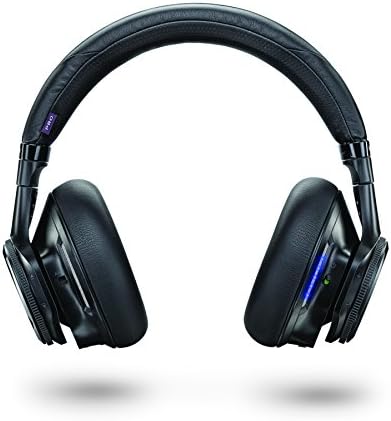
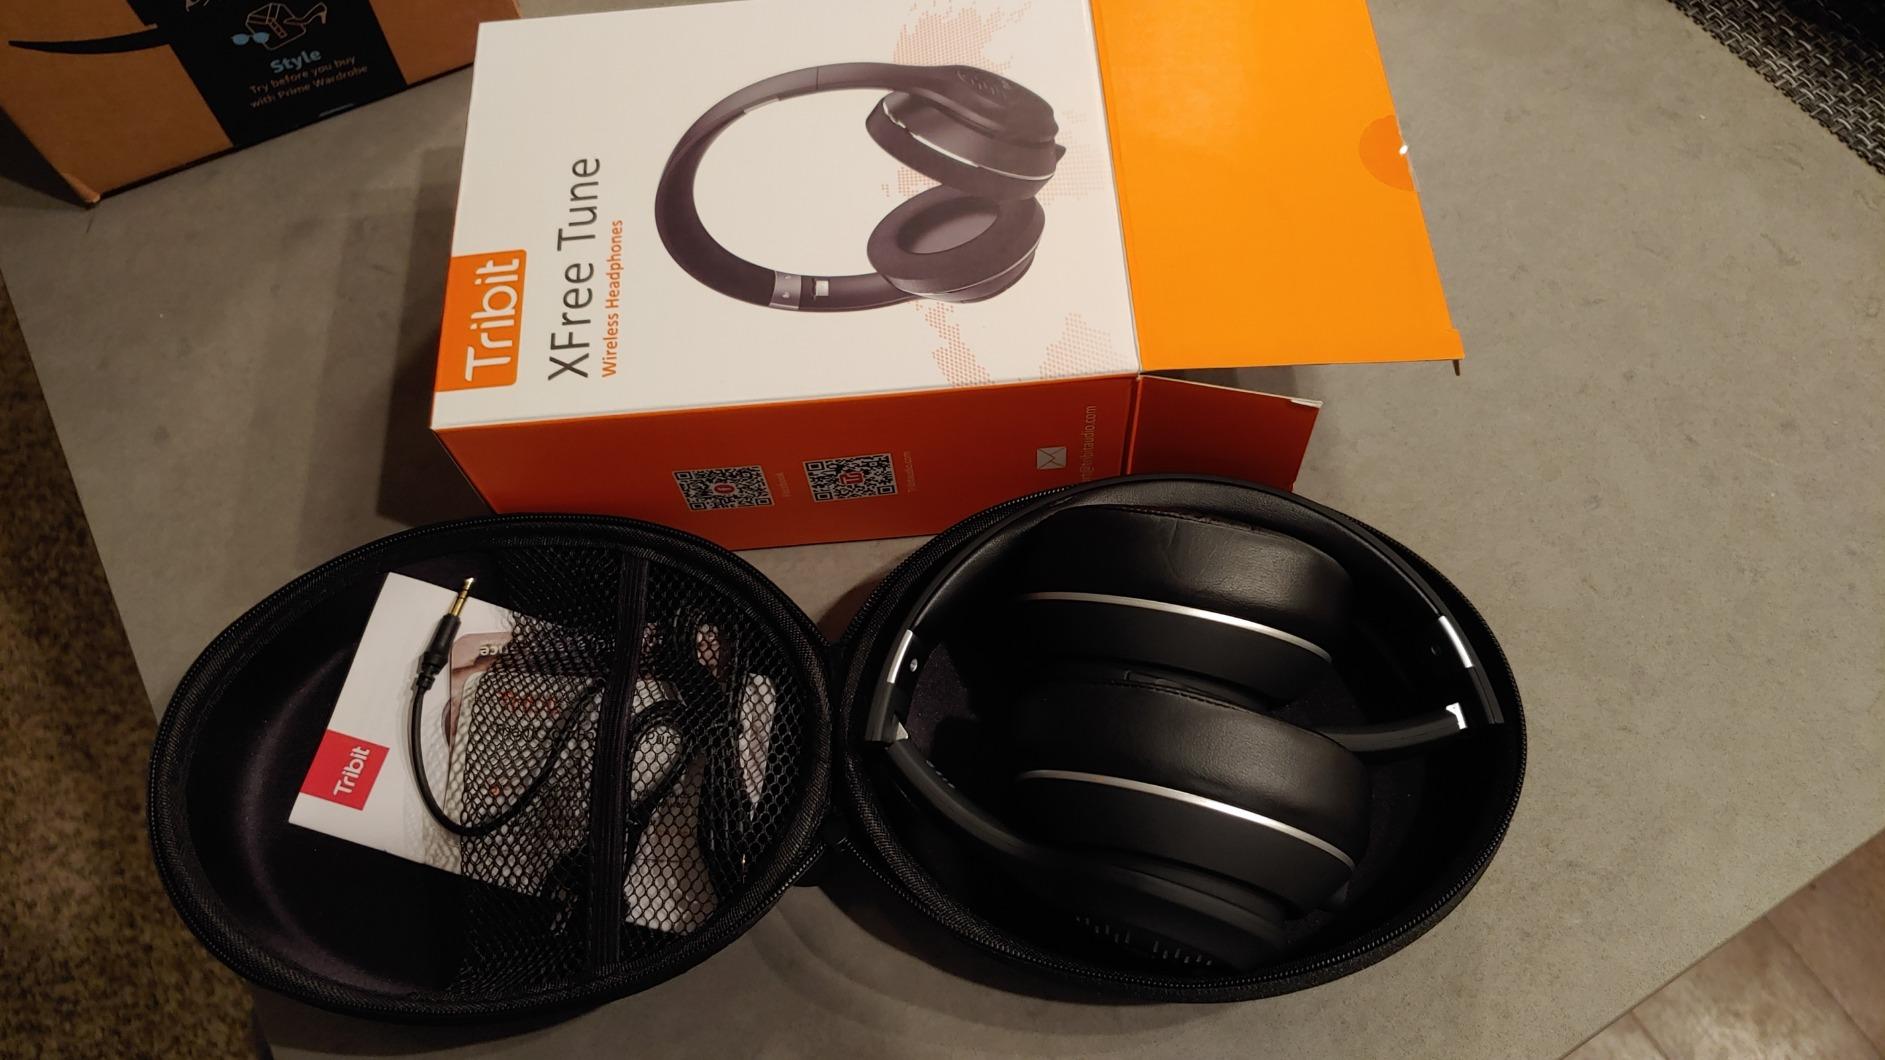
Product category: headphones
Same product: no